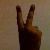
The image shows a hand gesture representing the number 2 in Indian Sign Language.